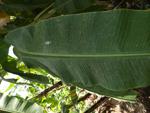
Label: healthy